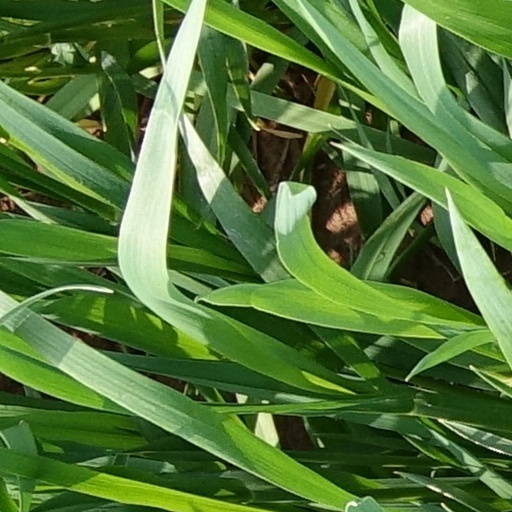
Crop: wheat